Abercanaid

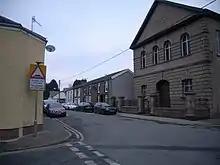
A church and road junction in Abercanaid

Abercanaid is a small village in the county borough of Merthyr Tydfil, Glamorgan, Wales, United Kingdom with a population of about 5,060. It is situated south of Merthyr town centre and is west of Pentrebach, across the River Taff and north of Troedyrhiw. The Taff Trail runs through the village, adjacent to the path of the disused Glamorganshire Canal, which was an important in transporting iron and coal during the industrial boom in which the South Wales Valleys prospered.